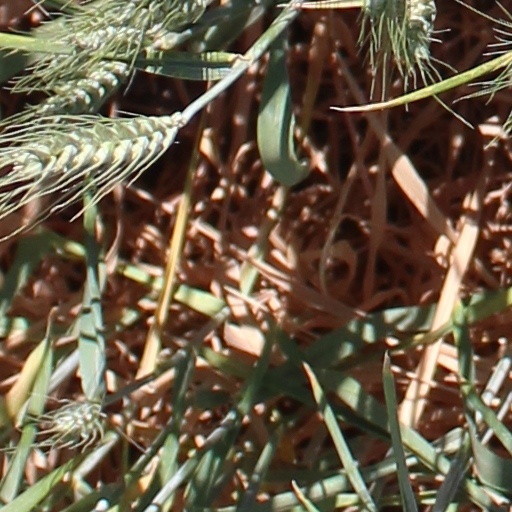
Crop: wheat